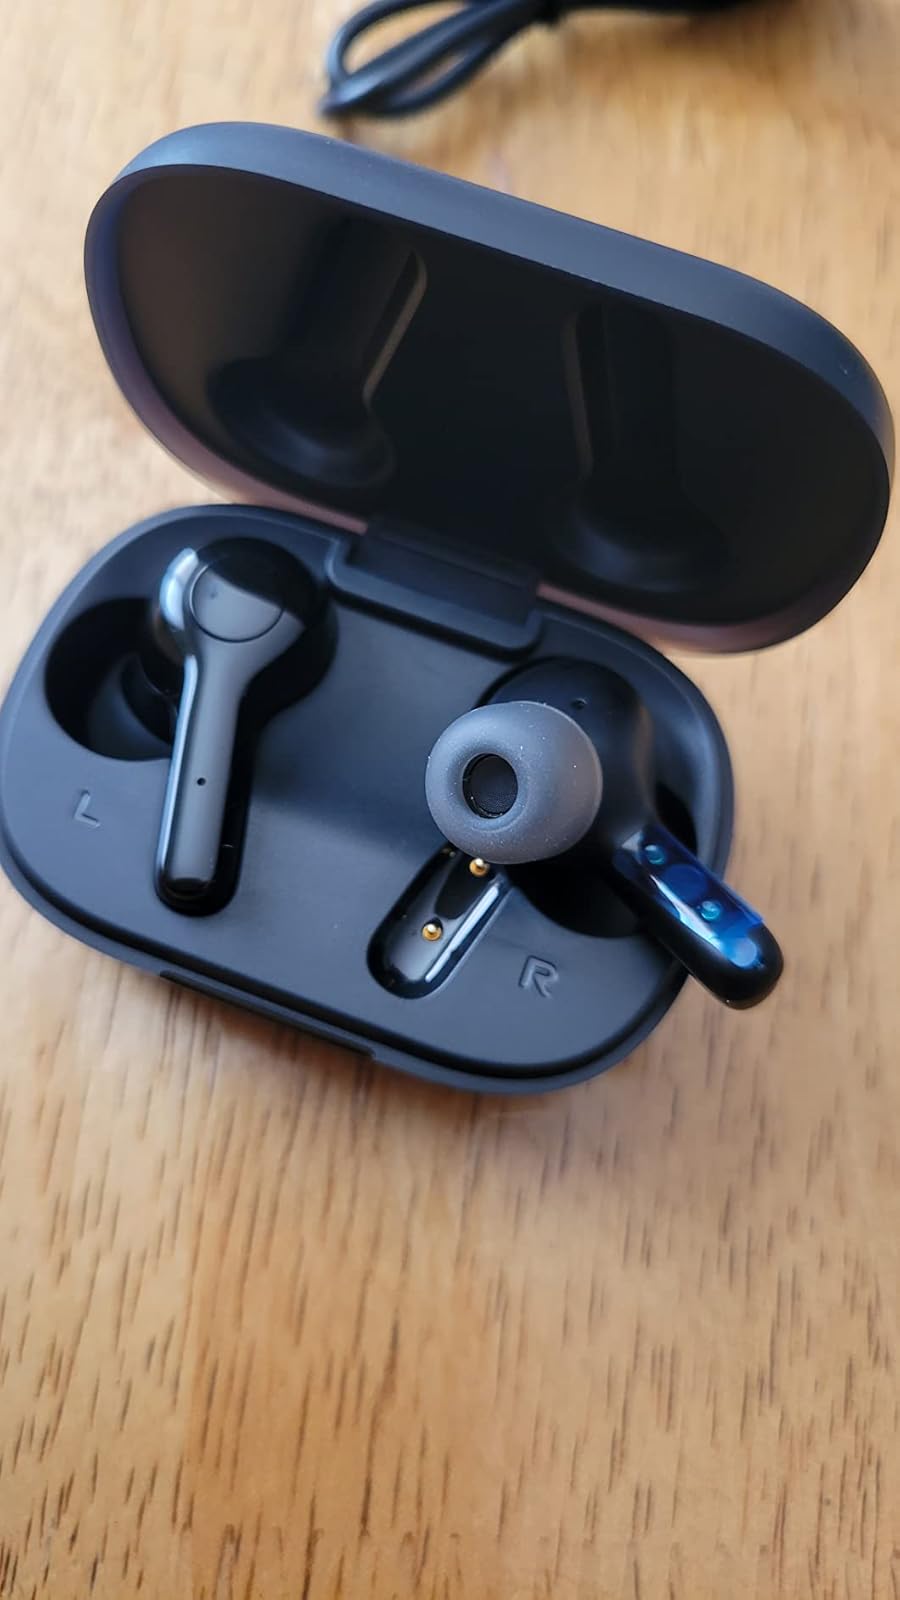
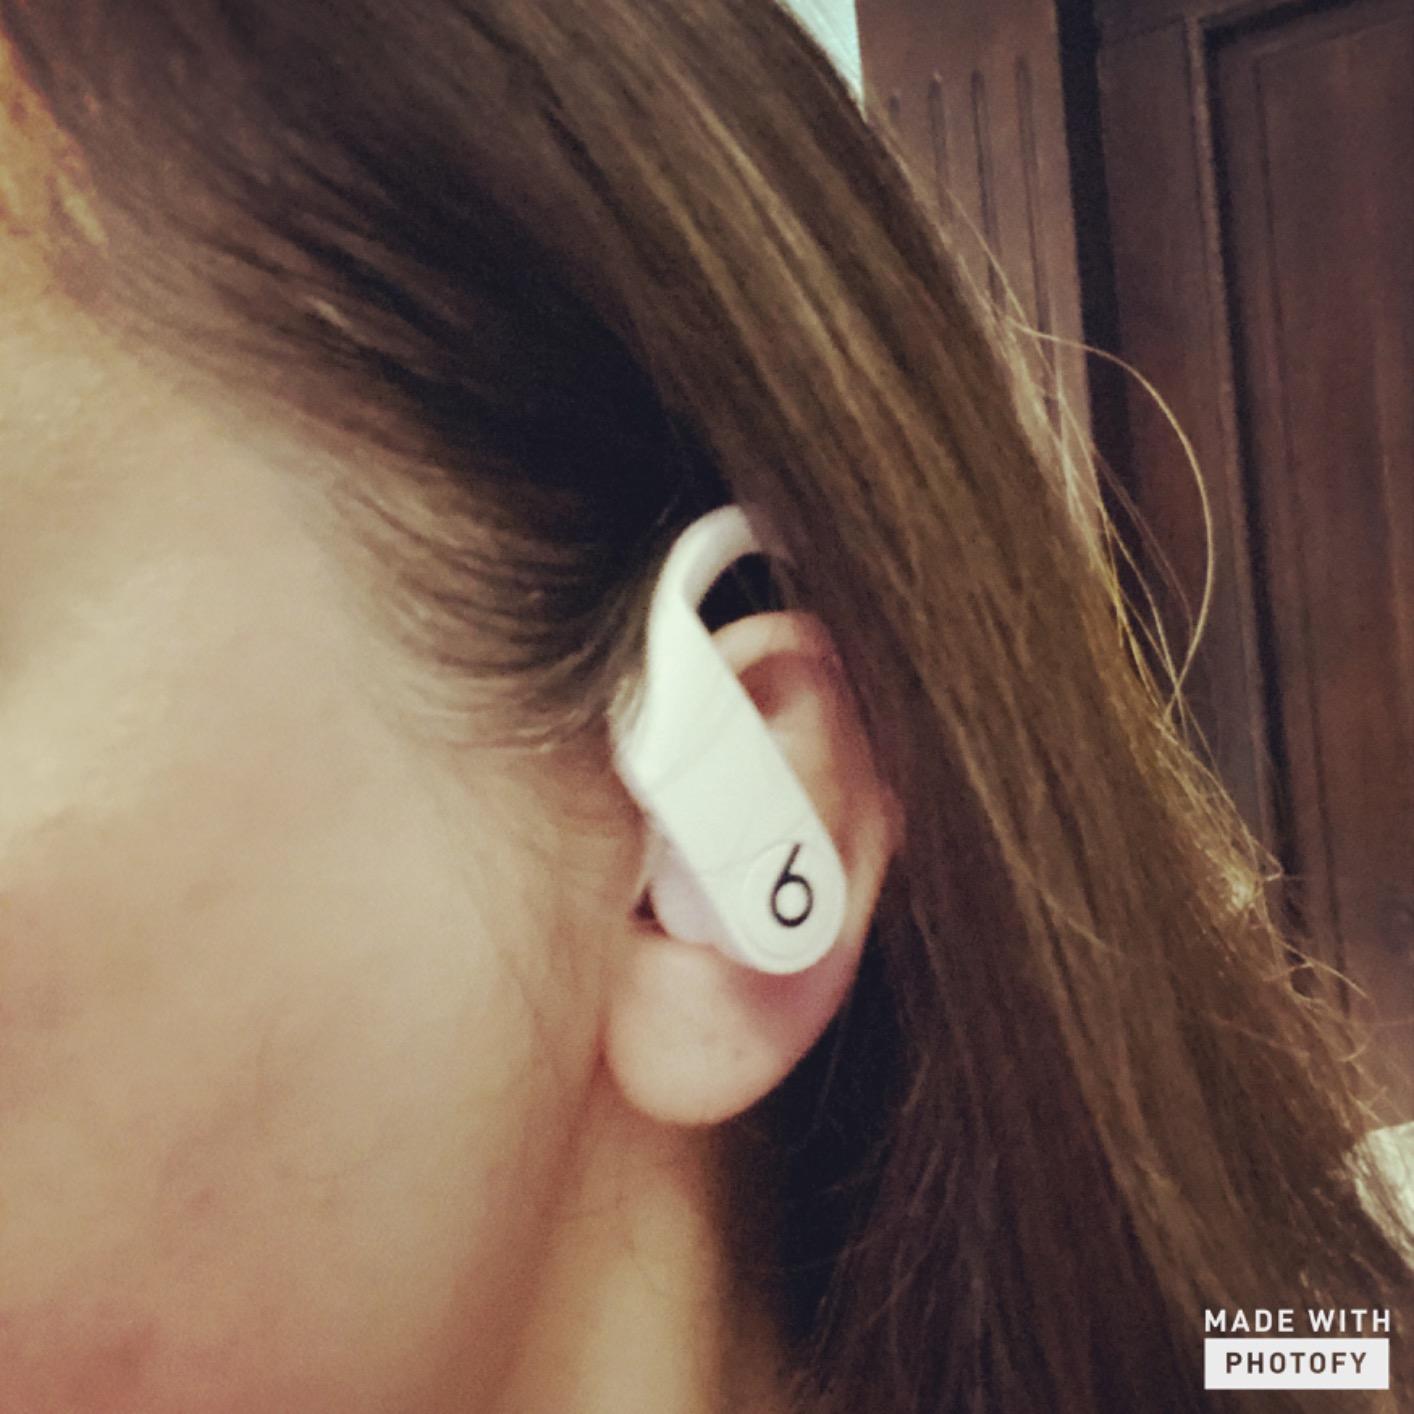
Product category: earbuds
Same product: no